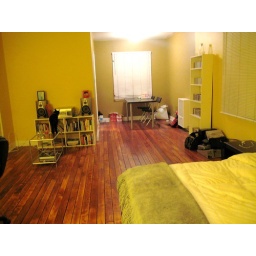
Insert couch in big empty space and two more black folding chairs at the table and I'm done